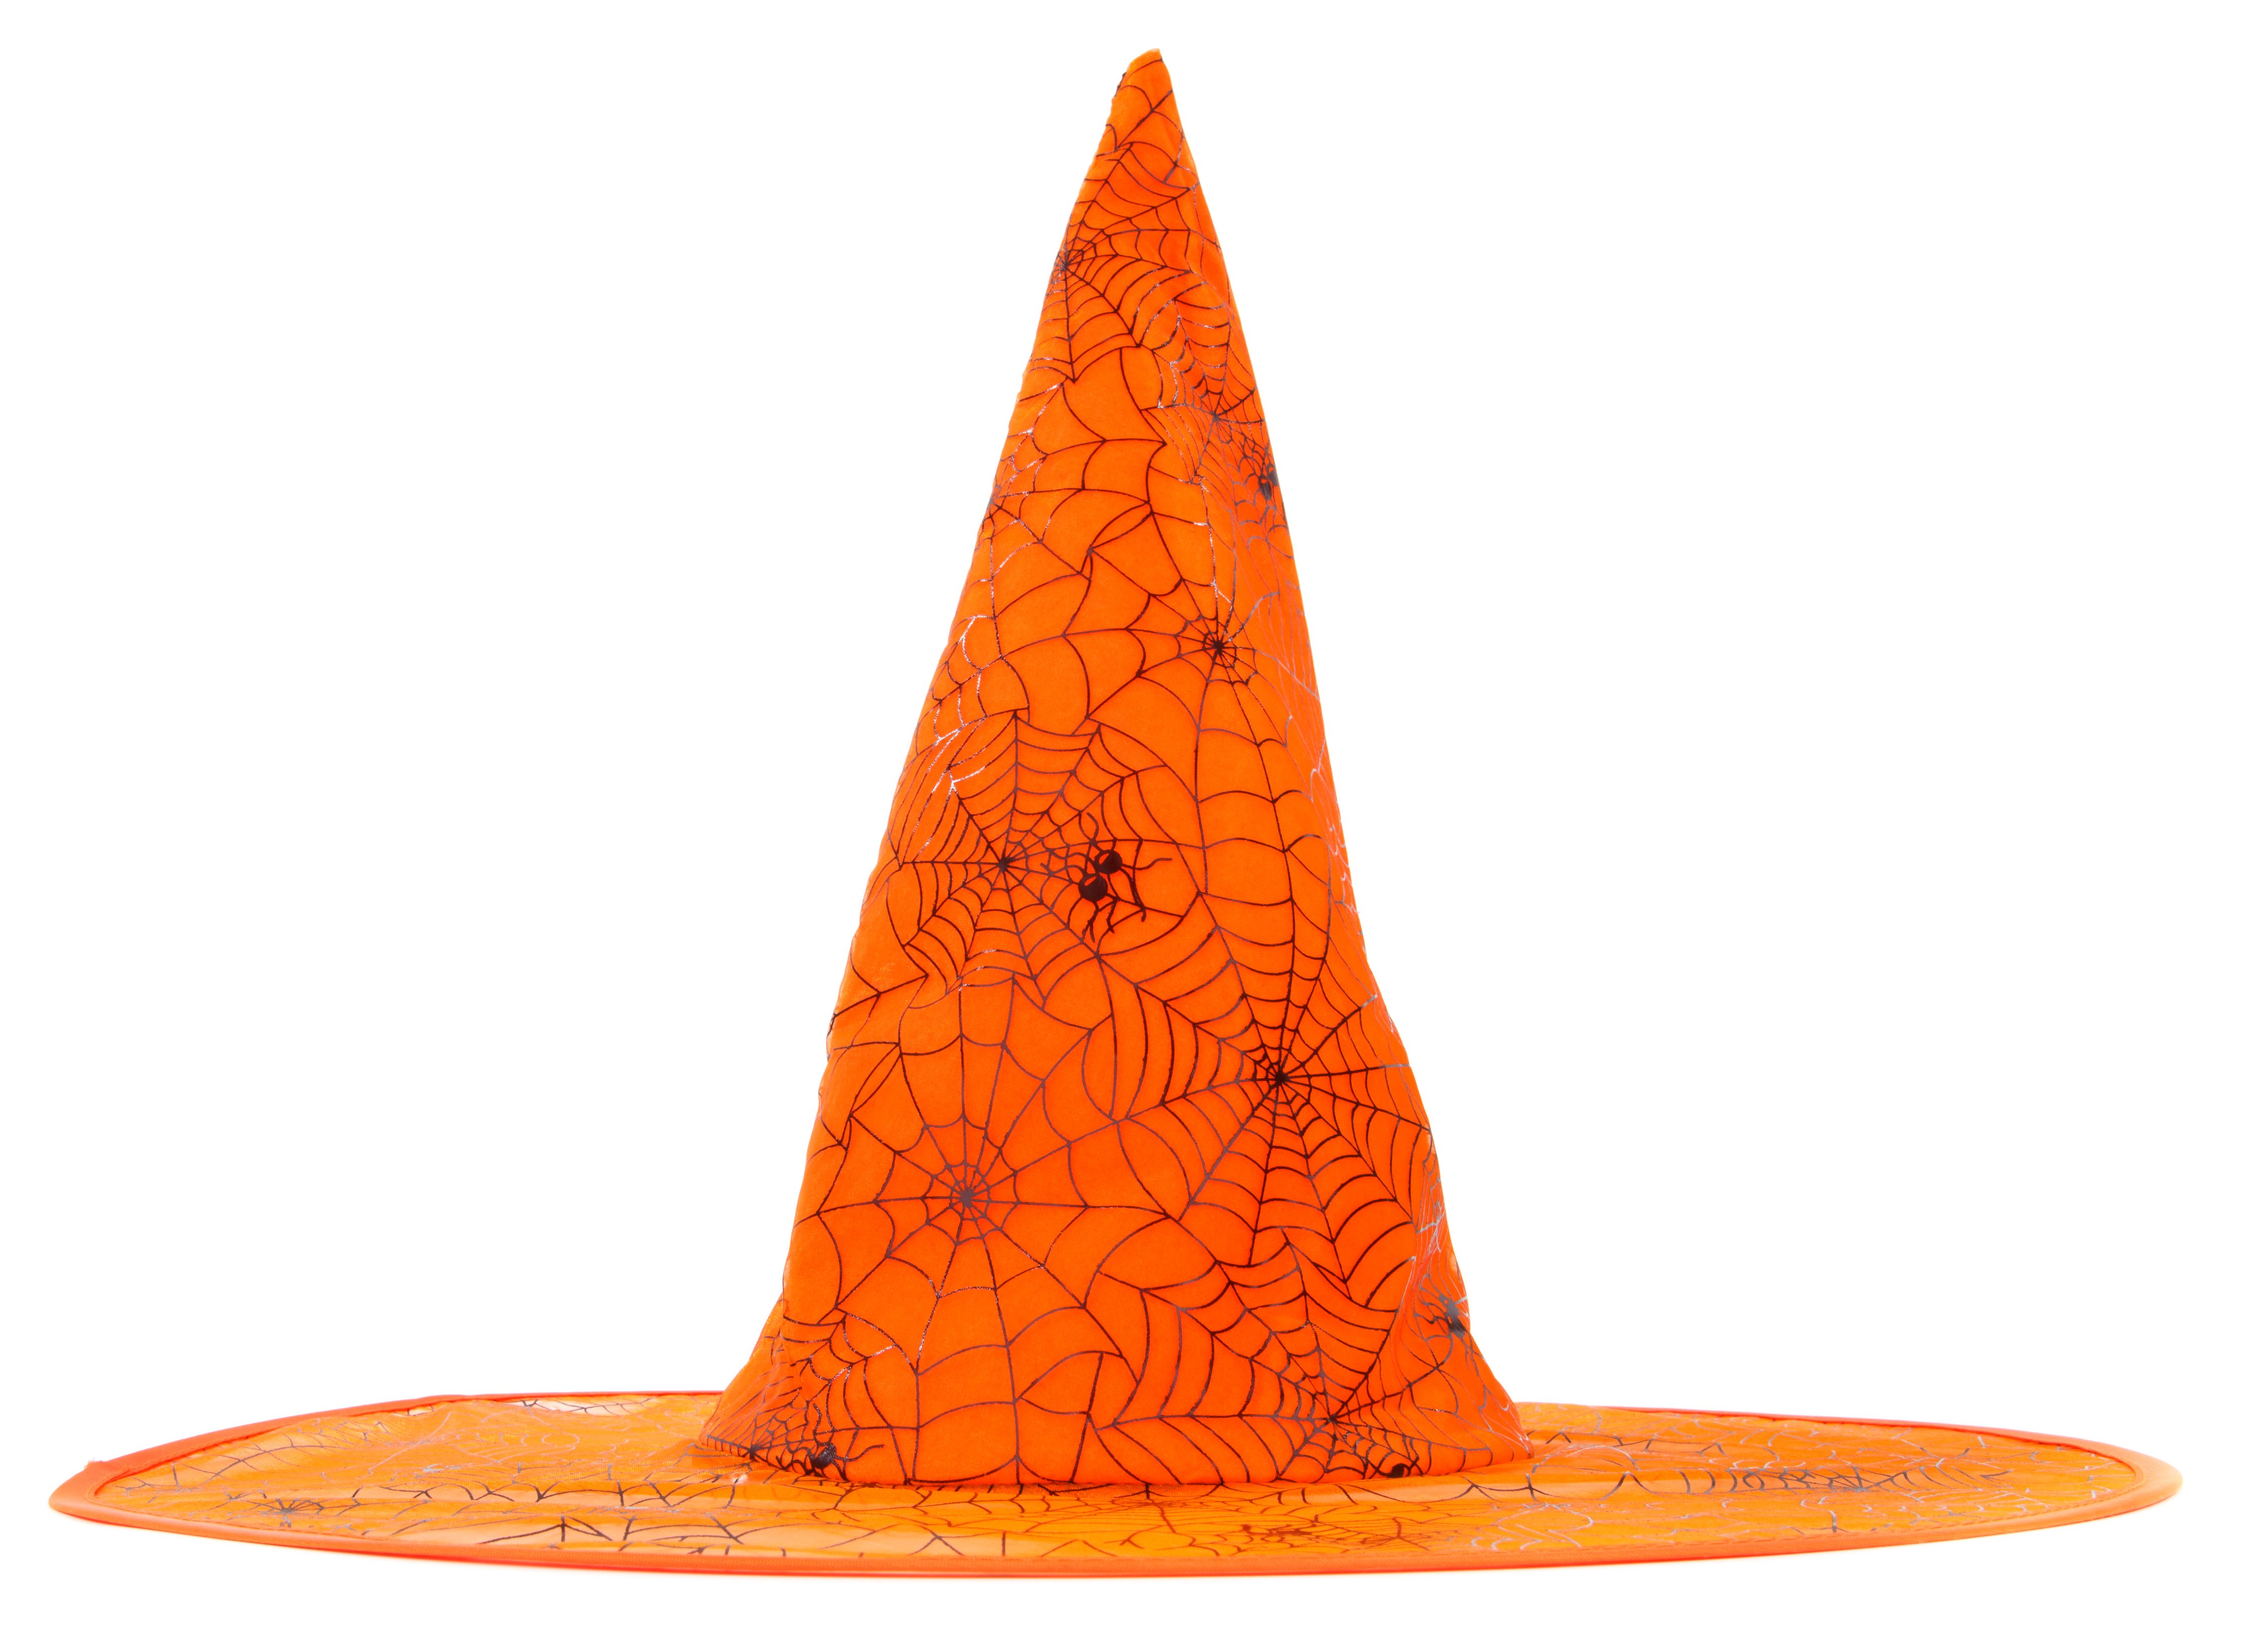
white, spooky, isolated, monument, orange, pattern, halloween, holiday, cone, hat, clothing, object, scary, magic, wizard, october, costume, clothes, shape, witch, magical, trick, sorcery, witchcraft, sorcerer, party hat